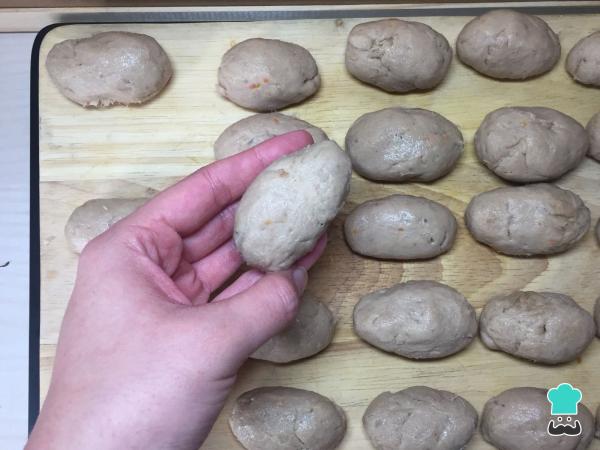
Para hacer las croquetas de carne de ternera coge la masa y haz porciones (del tamaño de una cuchara sopera) y moldea con las manos.